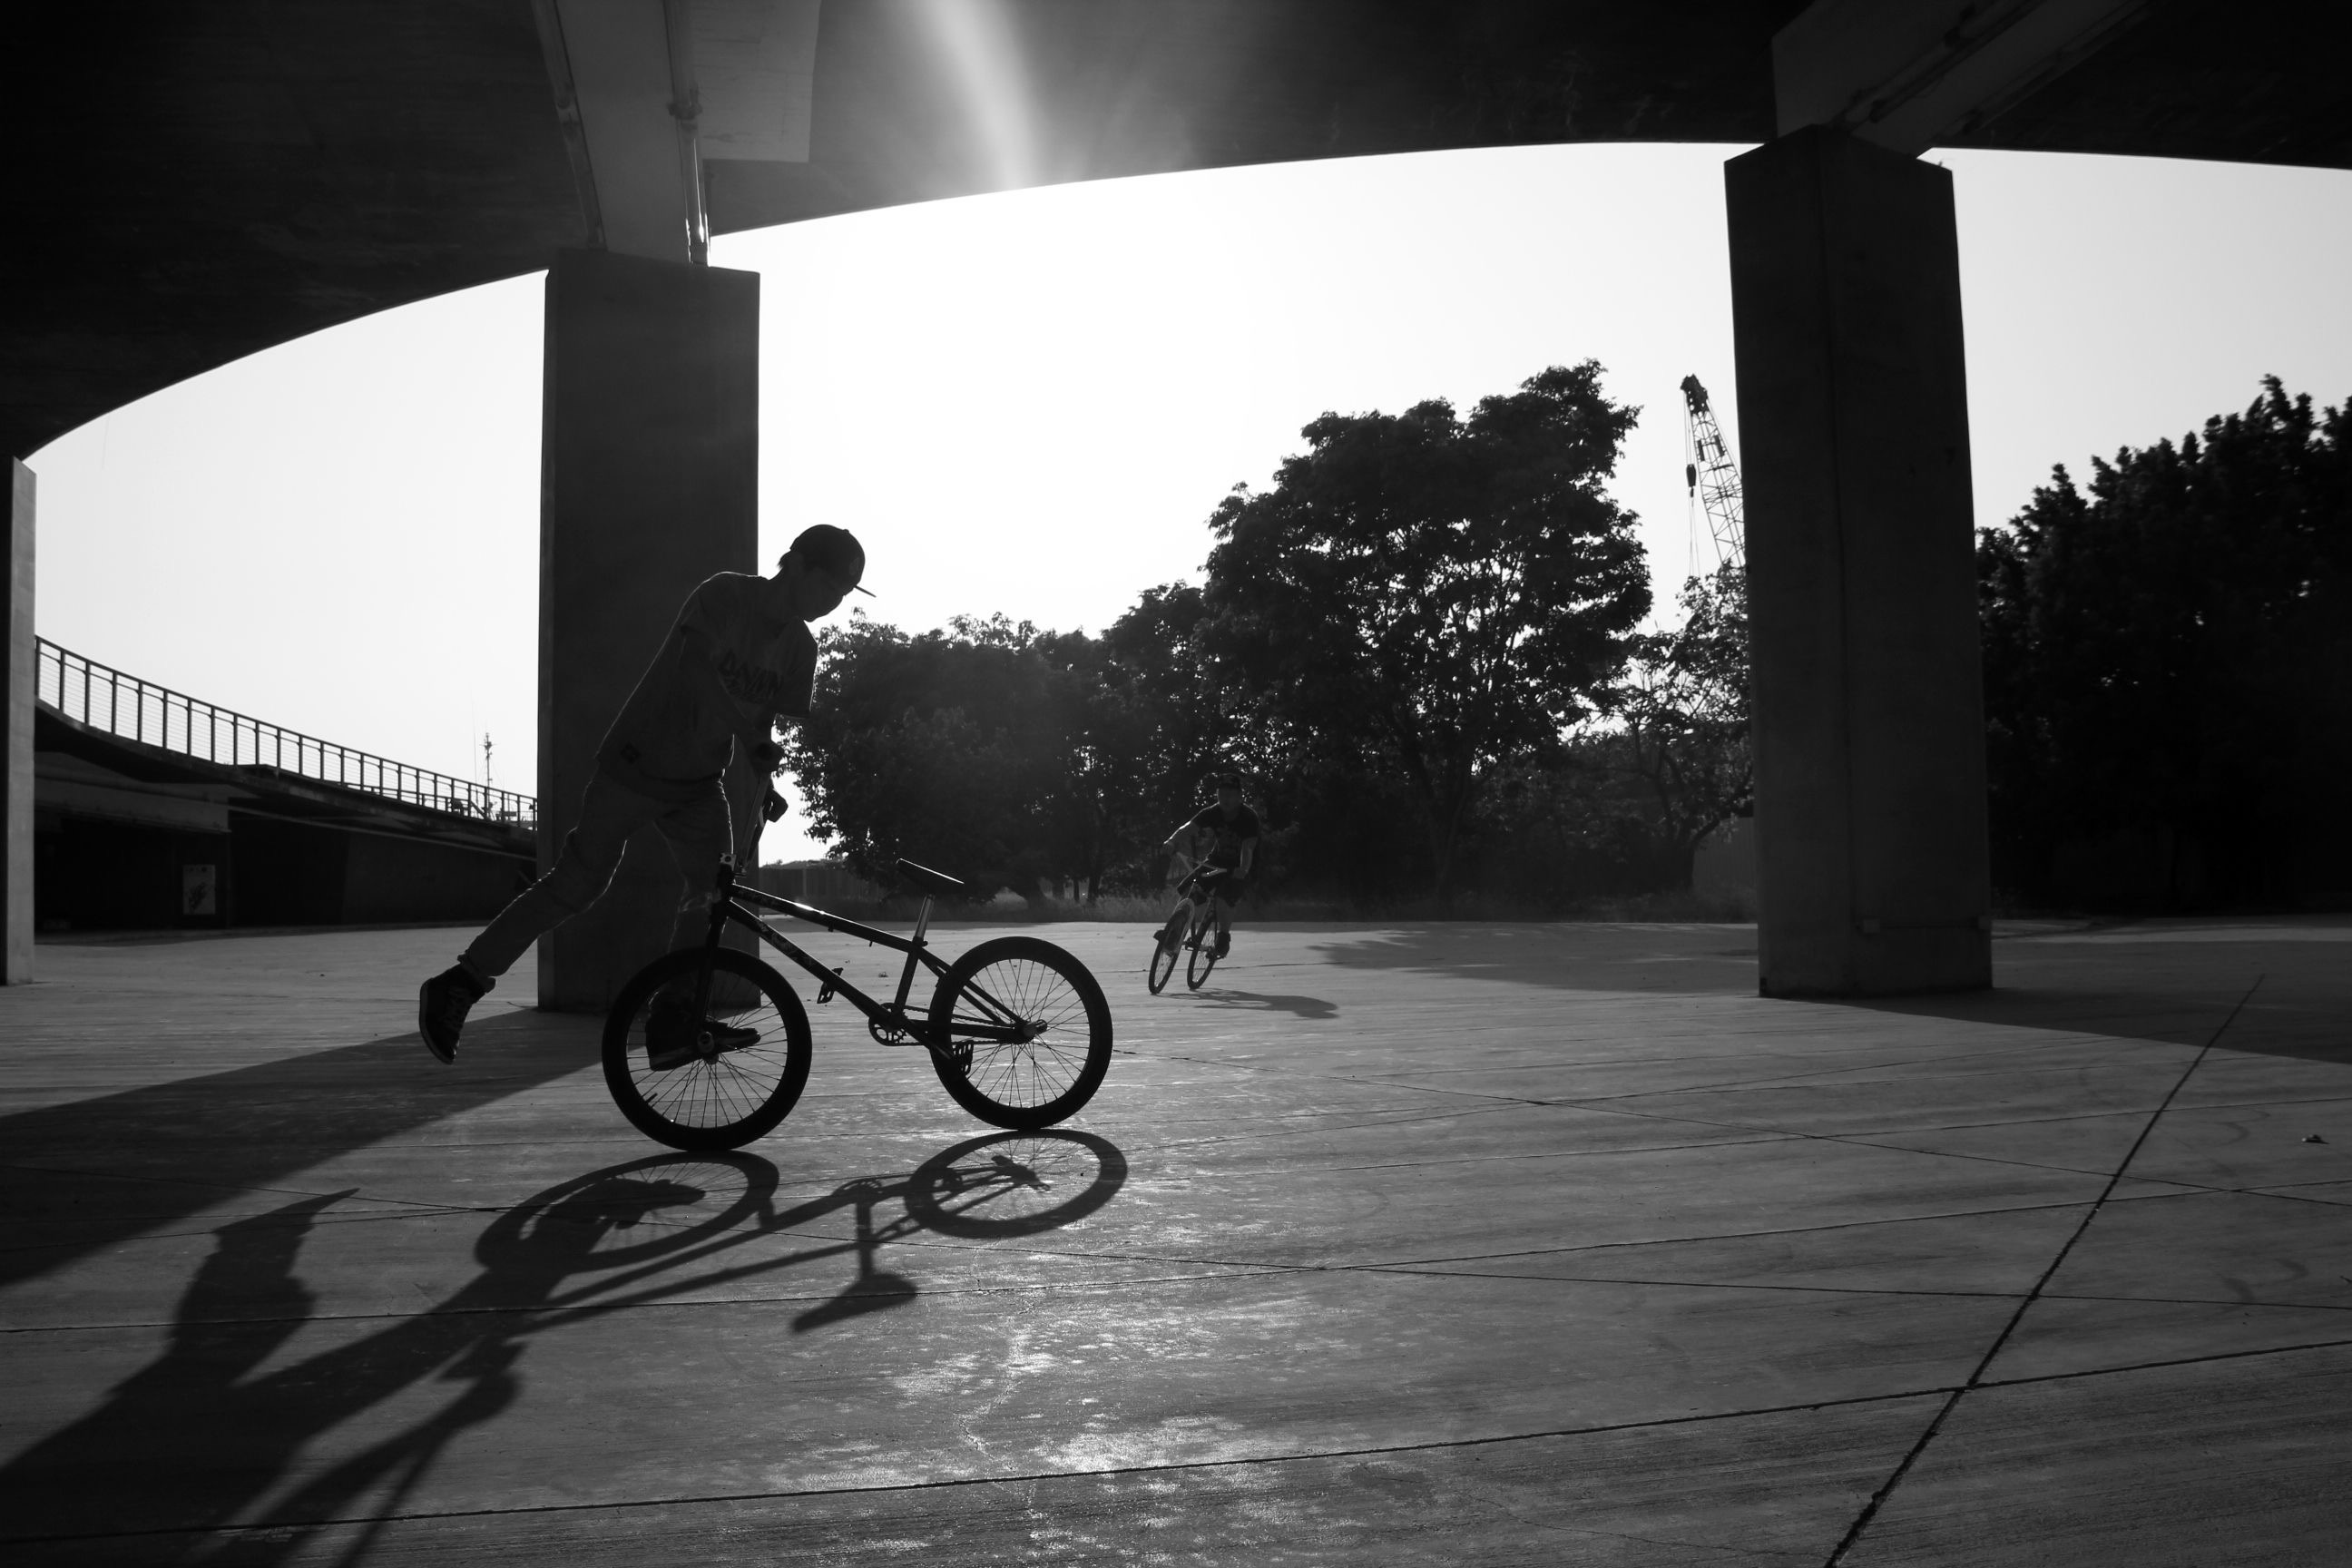
black and white, white, photography, vehicle, shadow, black, monochrome, sports, photograph, snapshot, shape, monochrome photography, bicycle motocross